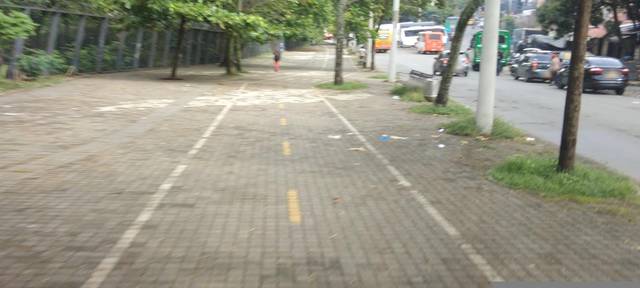
Region: Colombia
Coordinates: 6.27, -75.562